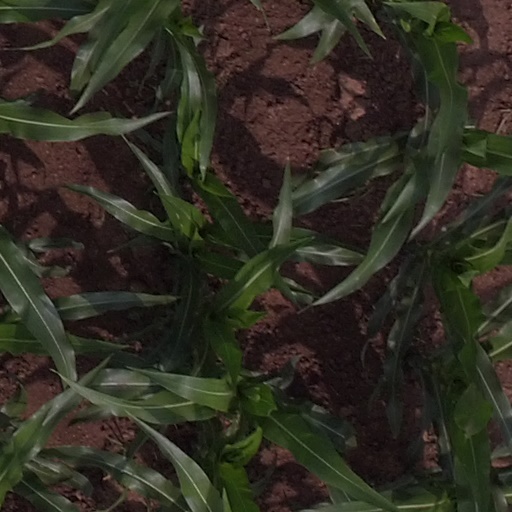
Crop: maize; corn